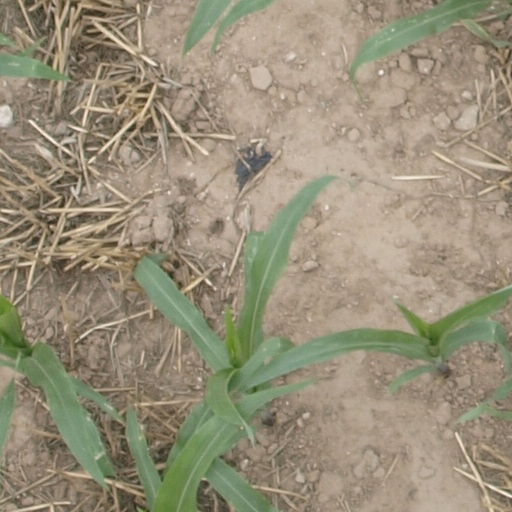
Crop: maize; corn